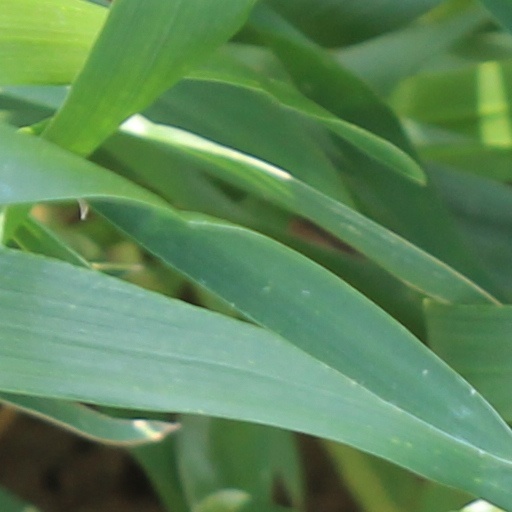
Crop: wheat